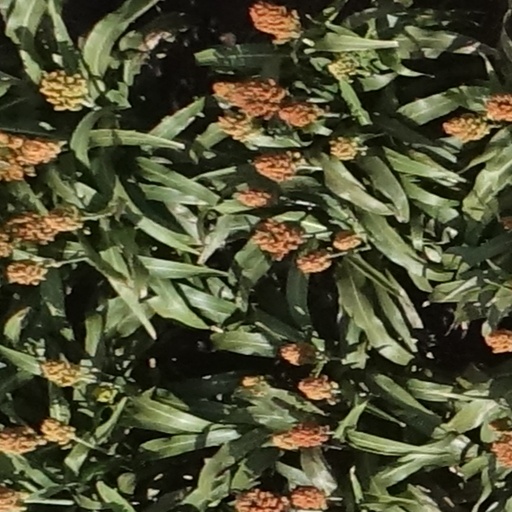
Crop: sorghum